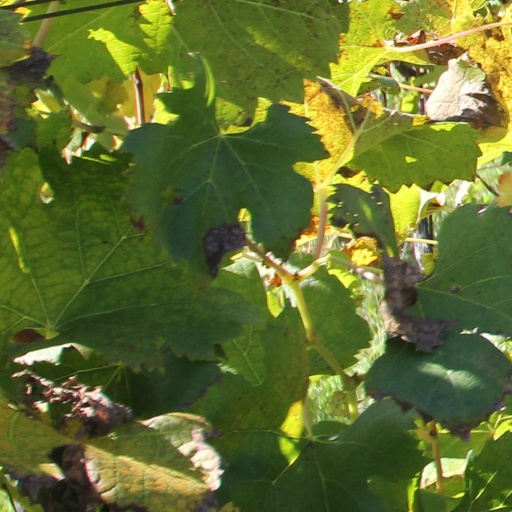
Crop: grape